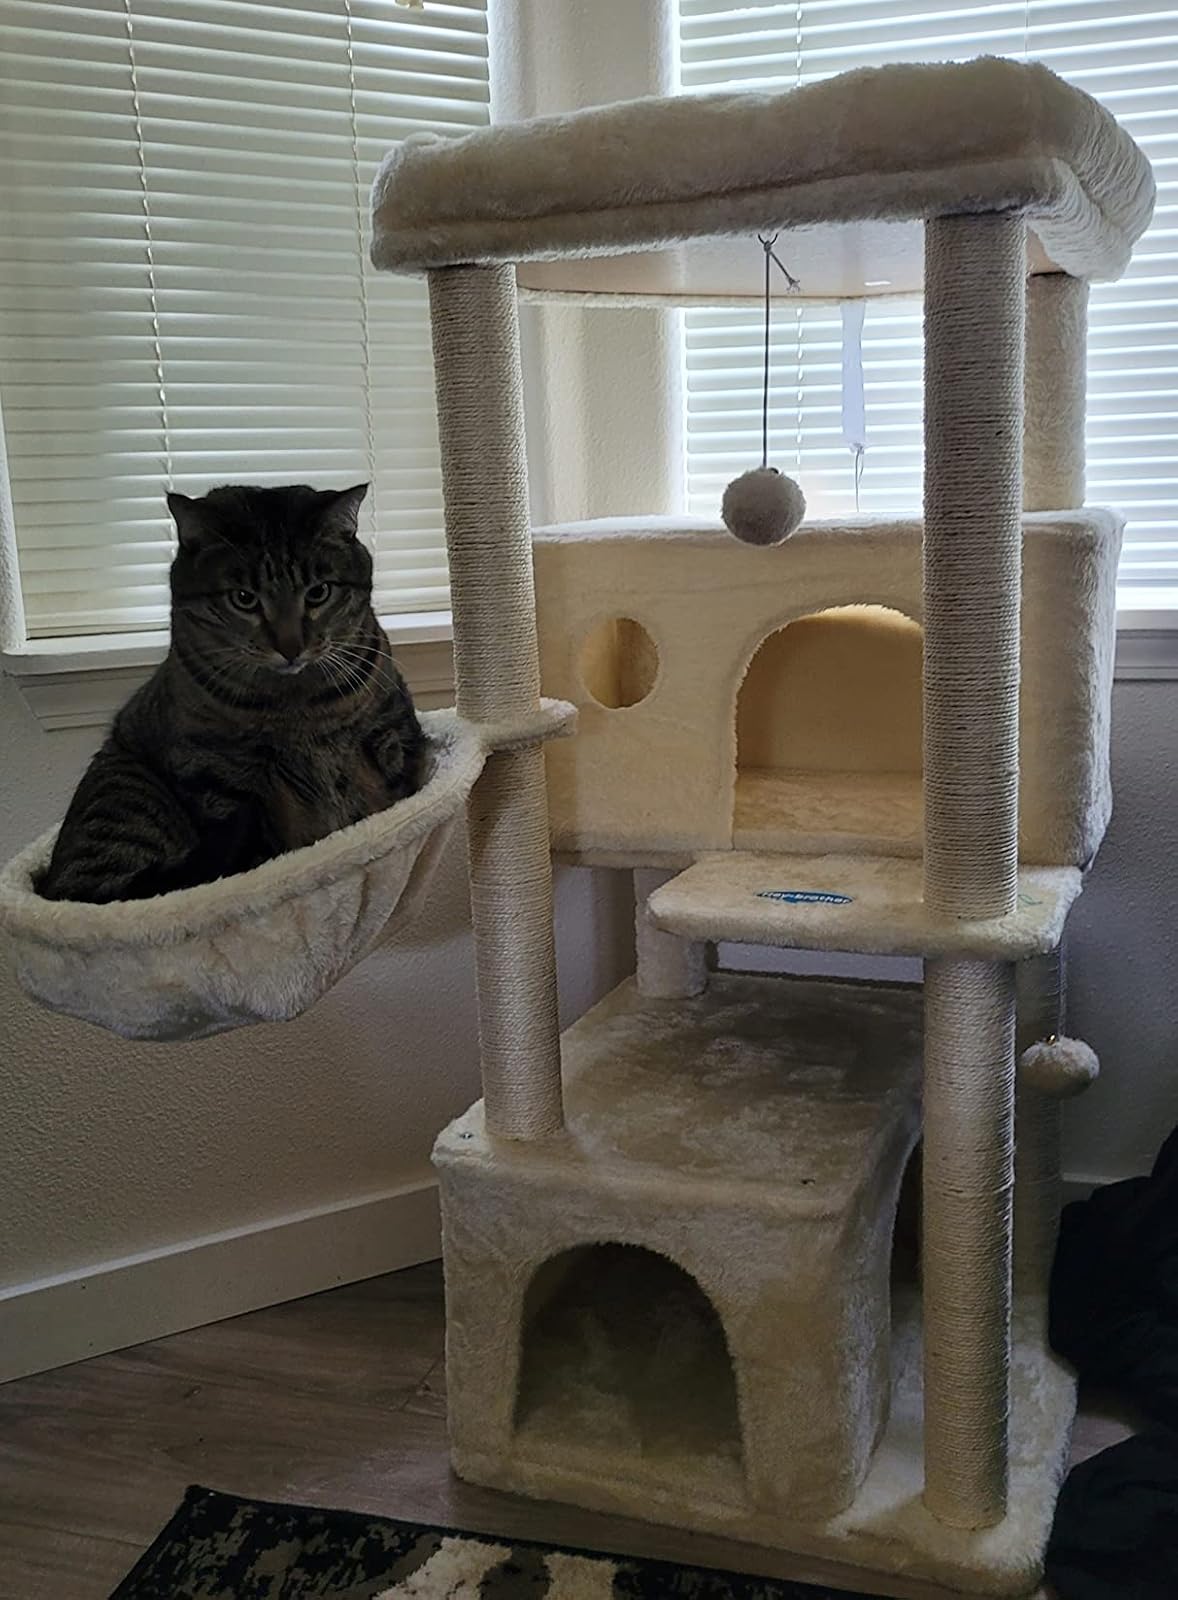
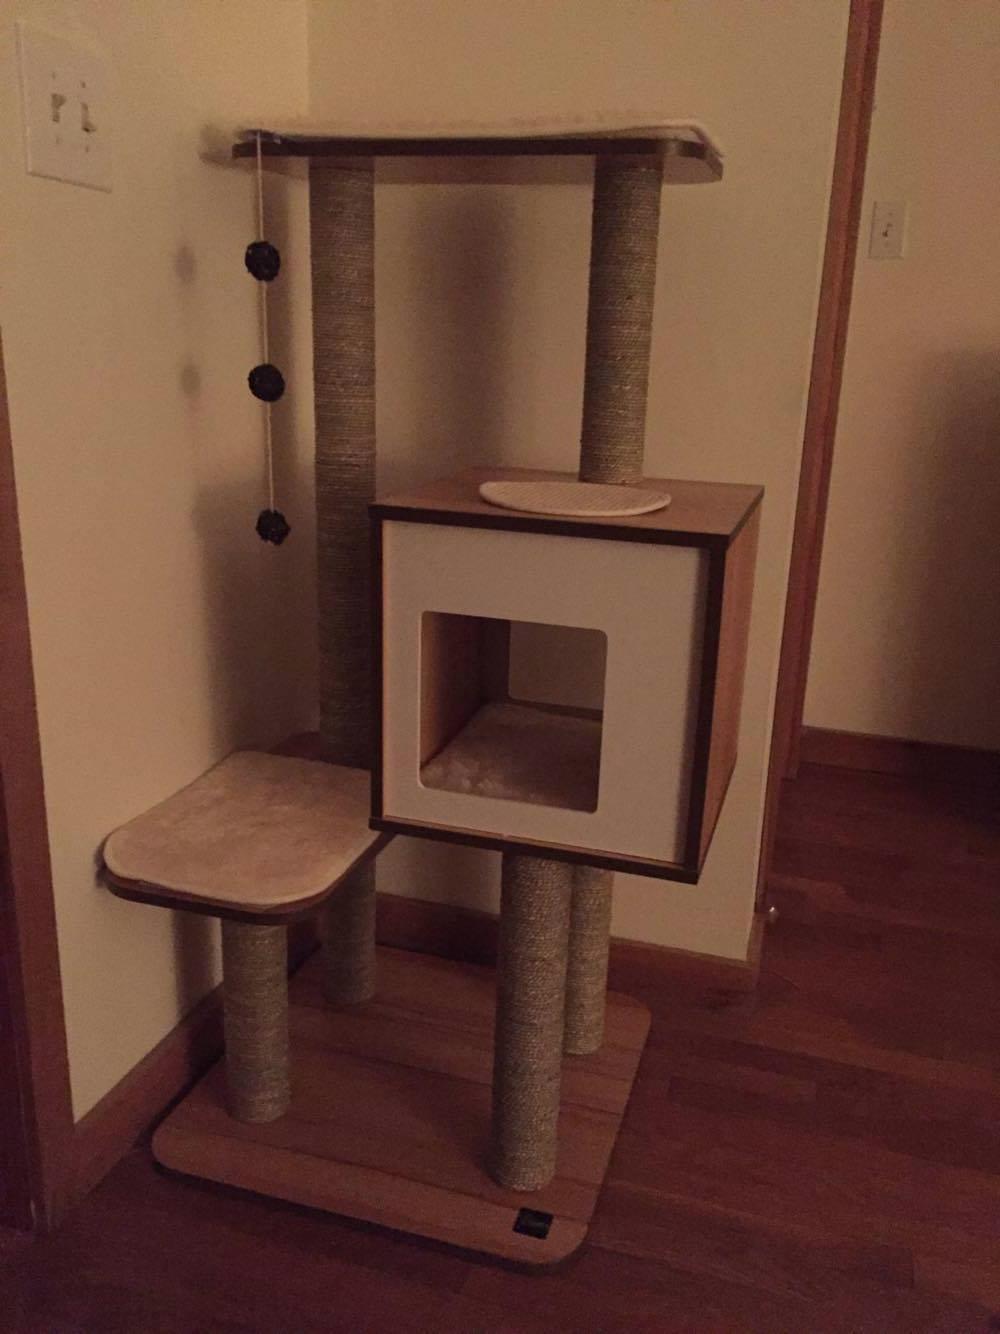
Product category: items_cat tree
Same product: no